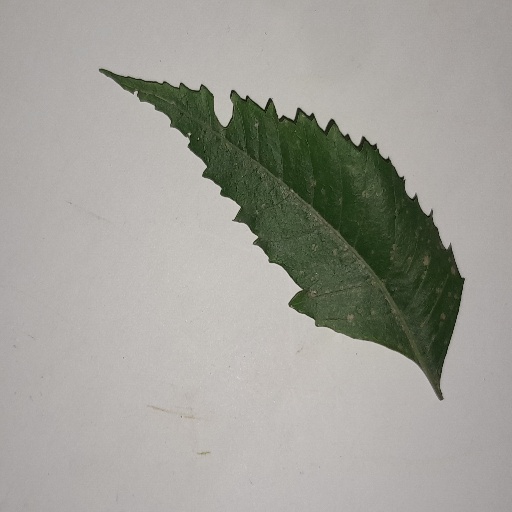
Species: Neem
Leaf condition: Powdery Mildew